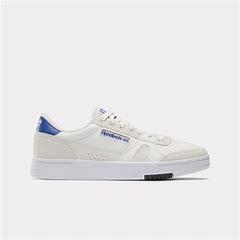
Brand: Reebok
Model: LT Court